Police and prison abolition

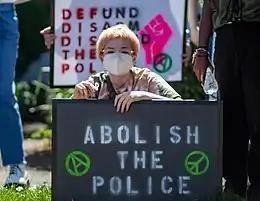
A protester calling to abolish the police during the Daunte Wright protests in Eugene, Oregon, in 2021. The protester's sign features the anarchist circle-A and peace symbol.

Police abolition is founded on the idea that police, as they exist in society, are harmful to the people and must therefore be abolished. Abolitionists push back against reformists who, as Correia and Wall describe, "refuse to even consider that a world without police and private property might actually be a safer and more democratic world than the one we know today [and] never get tired of telling poor communities, routinely terrorized by police, to simply be patient, follow police orders, and work hard to escape the ghetto." Correia and Wall write that "whether in Detroit in 1967 or Ferguson in 2014, insurgent movements of poor Black and Brown people know that police reform always leads to more criminalization, harassment, arrest, and police killing in their communities."